Cambridge Songs

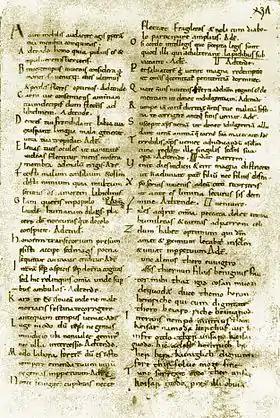
Folio 436v from the "Codex Cantabrigiensis"

The Cambridge Songs ("Carmina Cantabrigiensia") are a collection of Goliardic medieval Latin poems found on ten leaves (ff. 432–41) of the "Codex Cantabrigiensis" ("C", MS Gg. 5.35), now in Cambridge University Library.